Winscombe

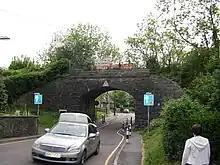
The bridge going over Woodborough Road in Winscombe on the A371, which used to be the old railway bridge and is now used for the Strawberry Line railway walk and cycle path

Slader's Leigh is a local nature reserve. It is a wildflower meadow with plants including devil's-bit scabious, cowslip, betony, common spotted orchid and tormentil which provide a habitat for a range of butterflies.